VFC-204

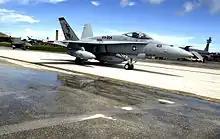
VFA-204 F/A-18A in 2007

Following the disestablishment of CVWR-20, VFA-204 continued to provide Fleet services as part of the Tactical Support Wing. The squadron provided adversary support in simulated fighter combat as well as large multi-plane strike exercises. The primary customers for this adversary support are the Navy's Fleet Replacement Squadrons (FRS) which train new pilots to fly the F/A-18E/F Super Hornet or the F/A-18A/C Hornet. VFA-204 provides this service by sending aircraft and personnel away on detachment, normally to either NAS Key West or NAS Fallon.